Patio Bullrich

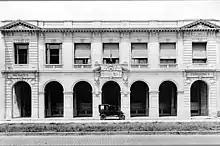
The original auction house "Casa Bullrich"

Designed by English Argentine architect Juan Waldorp, Patio Bullrich was originally built as an auction house in 1867 for the prominent local Bullrich family. The auction house was long one of the city's premier sales floors for livestock, particularly prize bulls, and thoroughbreds, as well as serving as a consignment house for a variety of valuable heirlooms and other collectible items.